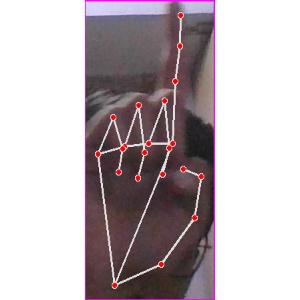
अक्षर: क